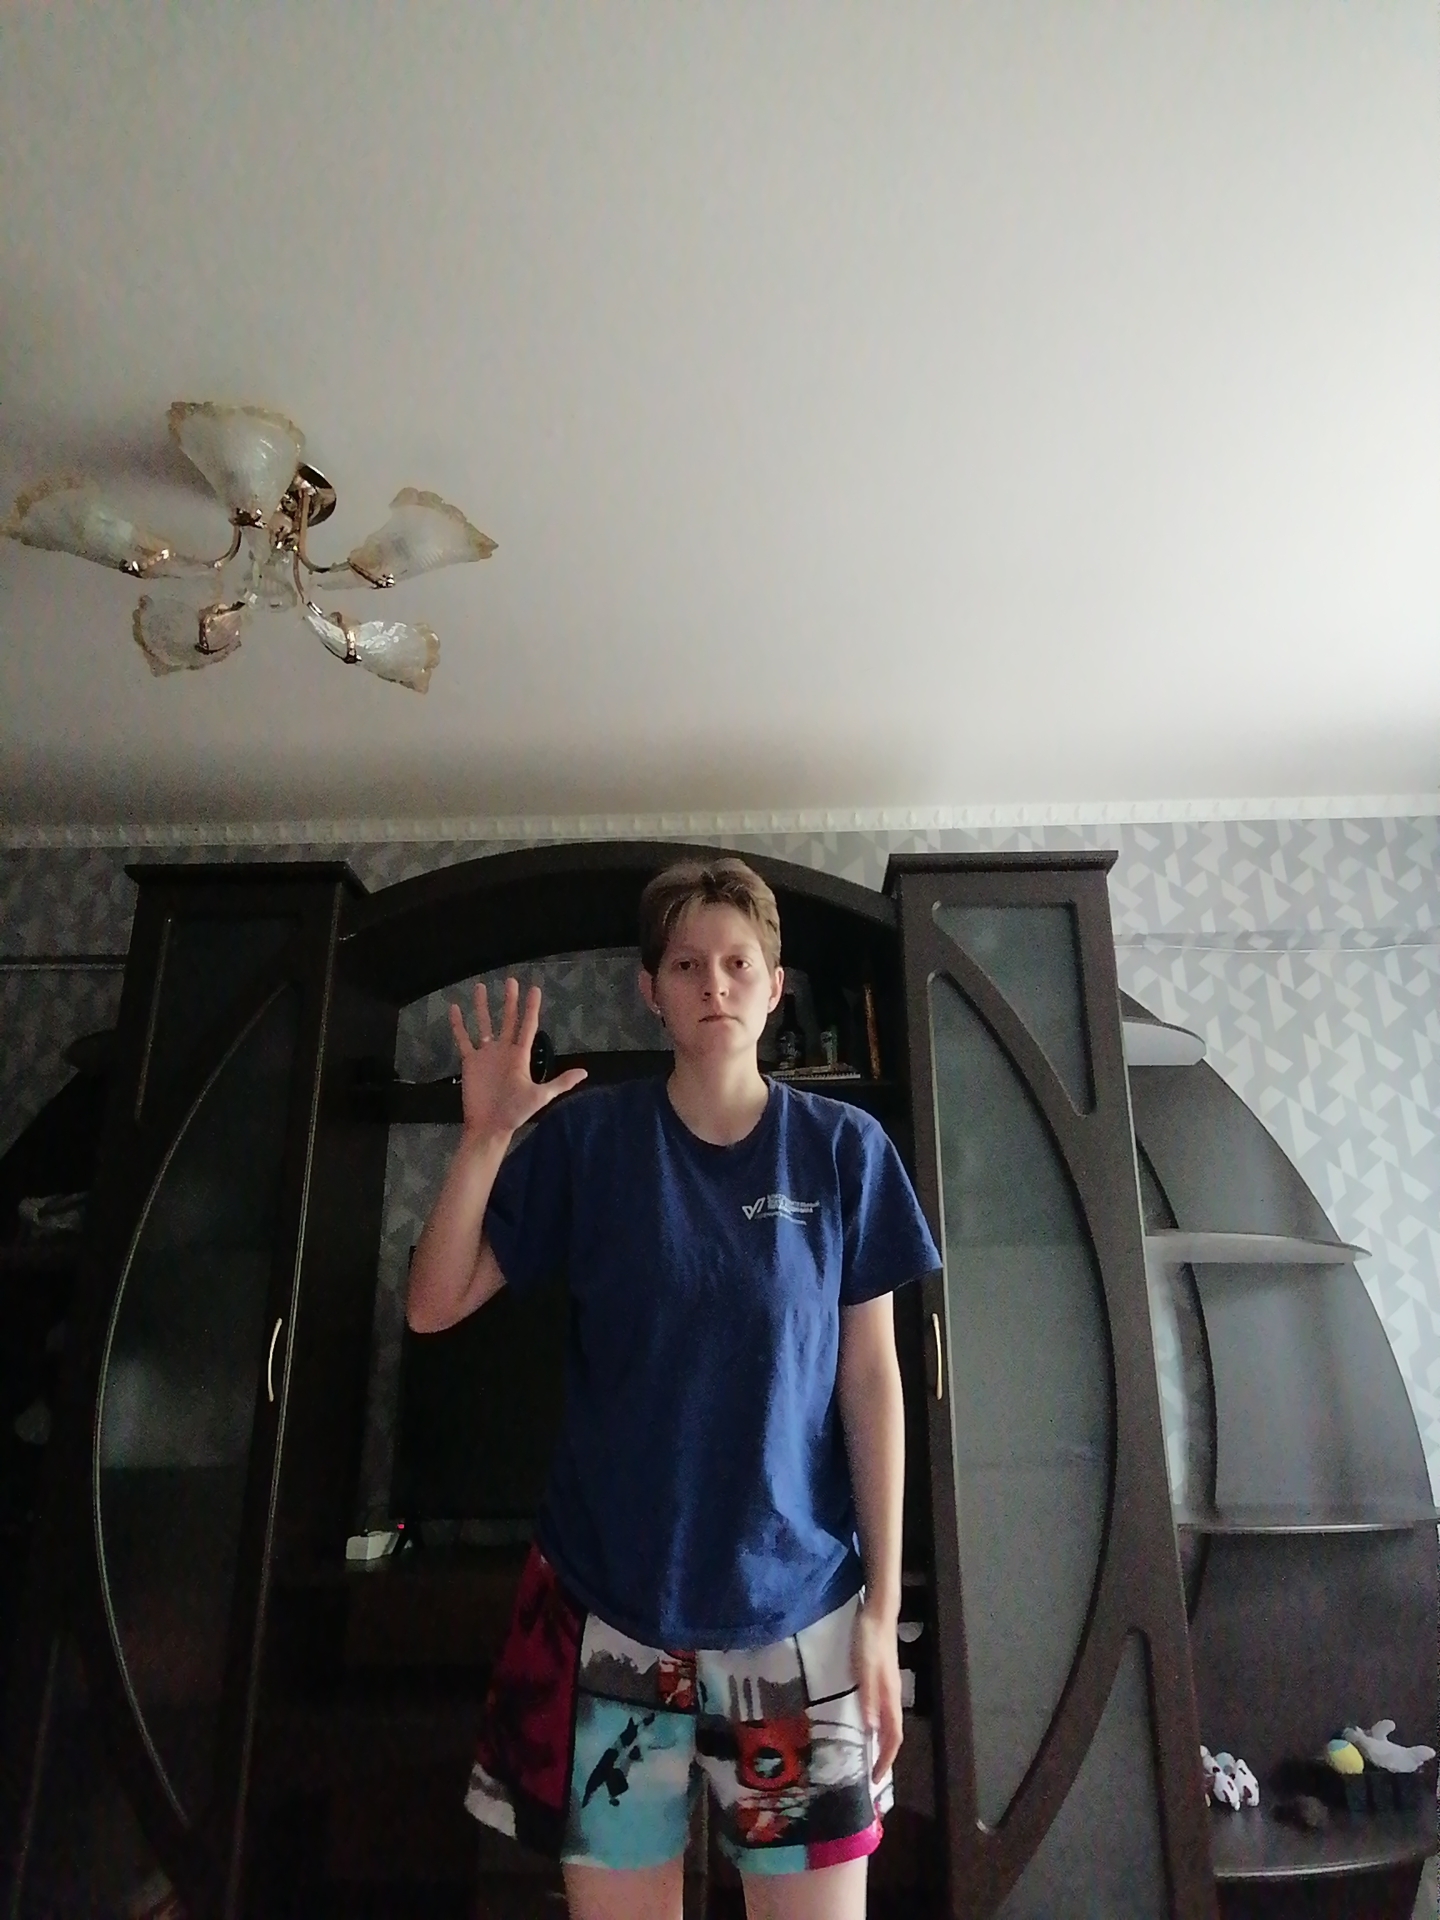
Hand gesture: palm